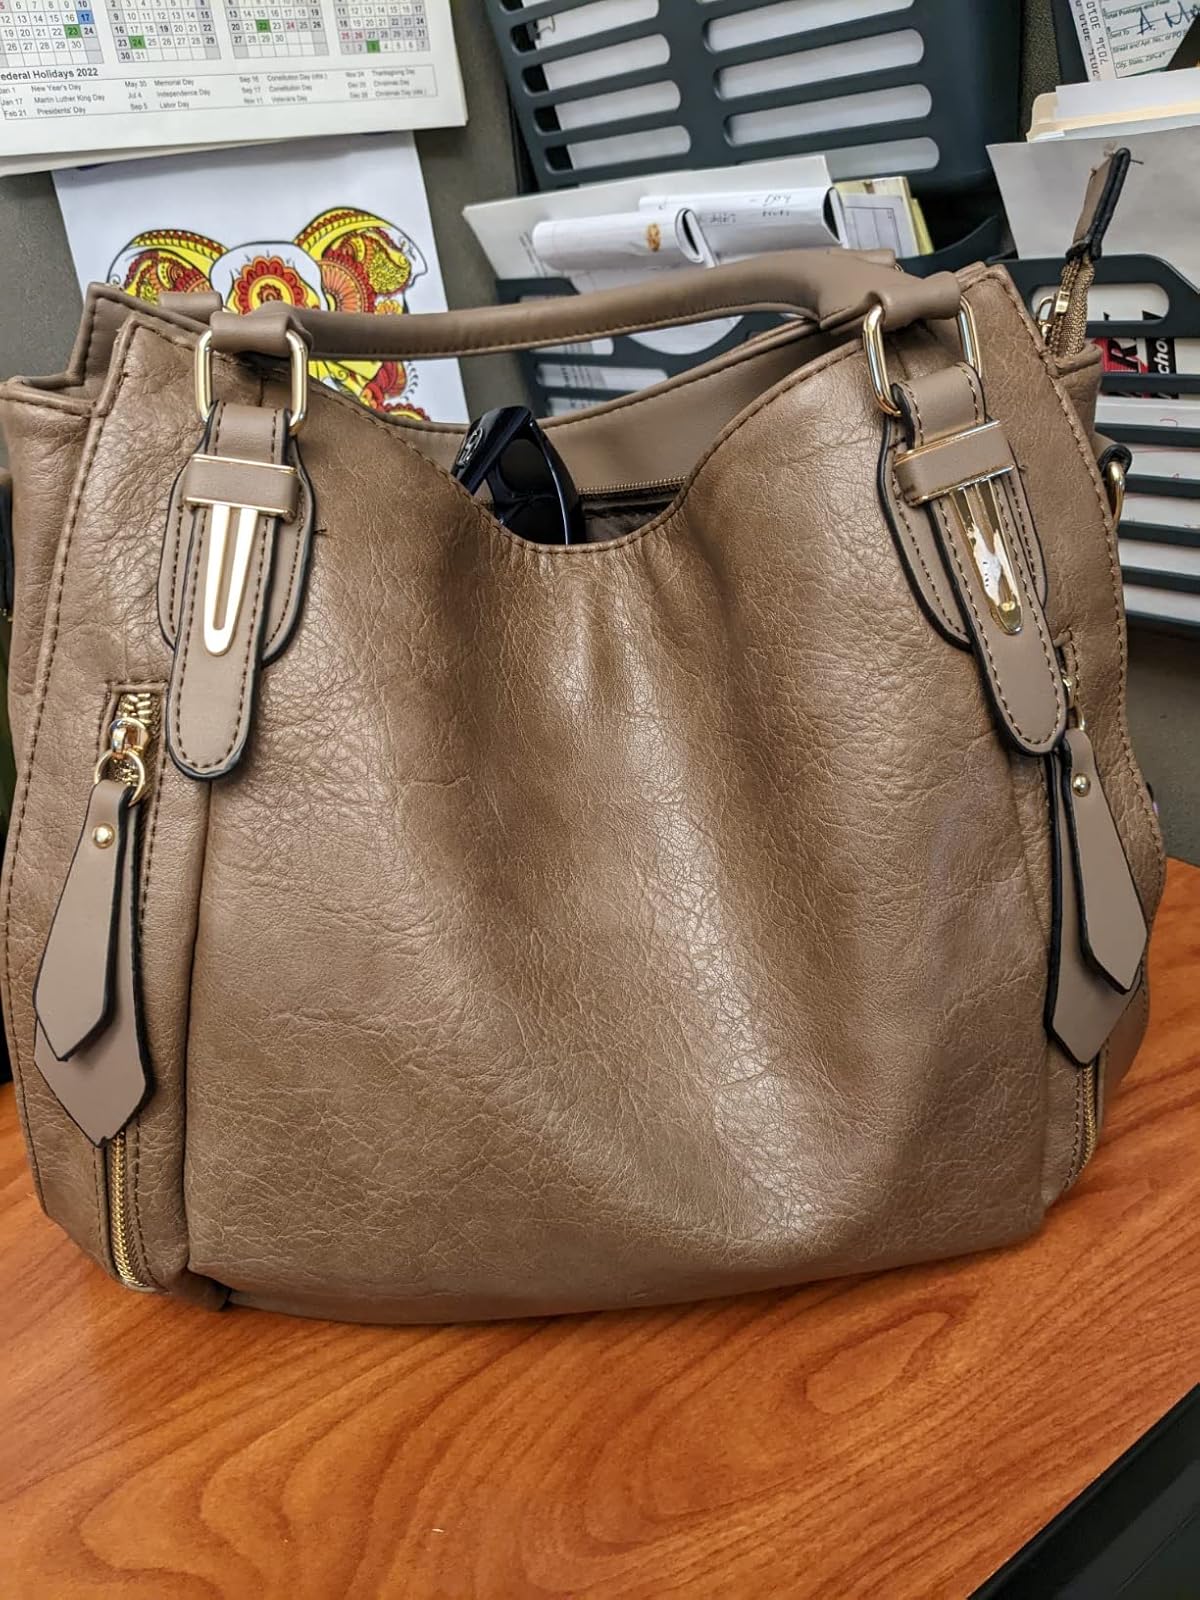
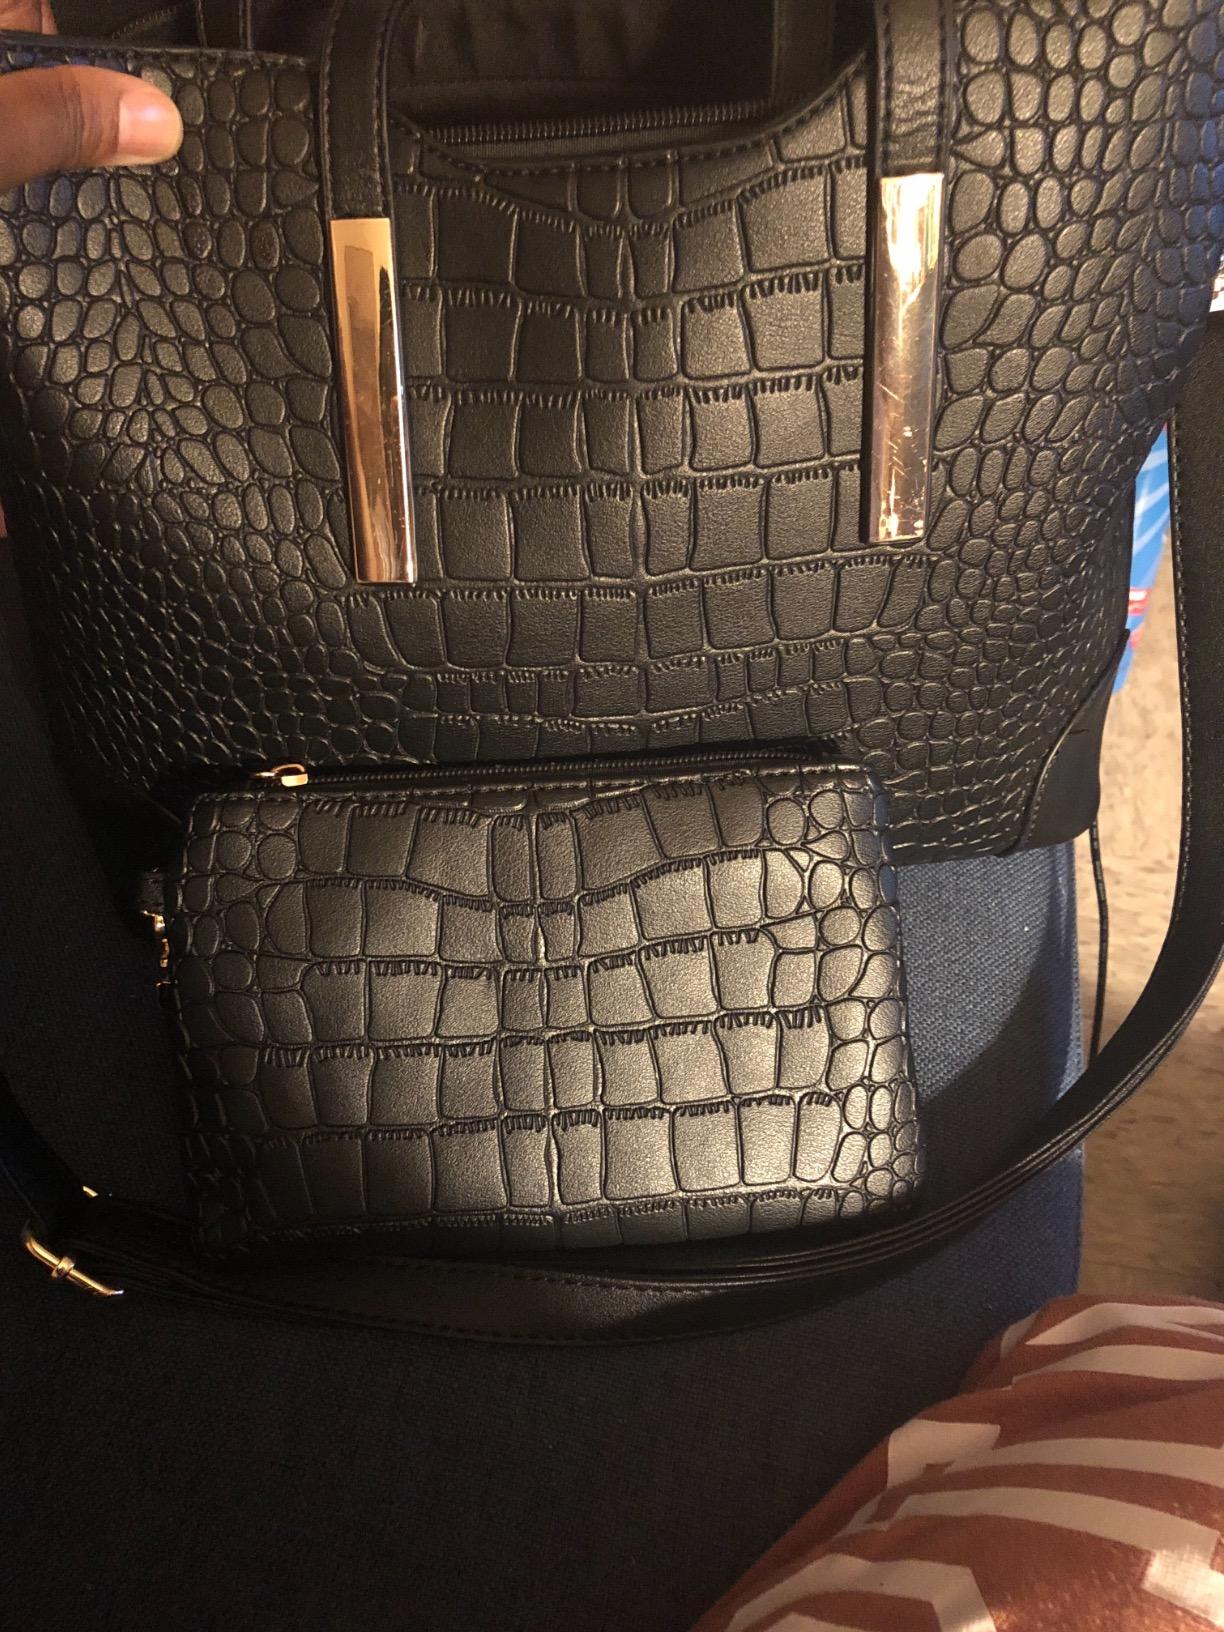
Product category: accessories_handbag
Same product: no